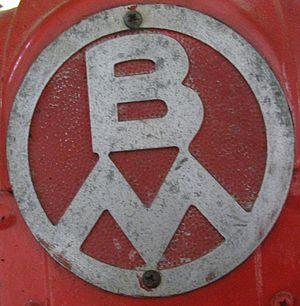
Logo Bolinder-Munktell photographié sur la calandre d'un BM 350.
Bolinder-Munktell est une ancienne société suédoise de construction de tracteurs agricoles, de moissonneuse-batteuse, de machines forestières, d'engins de génie civil et de véhicule chenillé en caoutchouc. Elle a été formée en 1932 par la fusion des entreprises Munktell et Bolinder, son motoriste. Elle était basée à Eskilstuna. Son abréviation est communément BM. L'entreprise a fusionné avec Volvo en 1950.